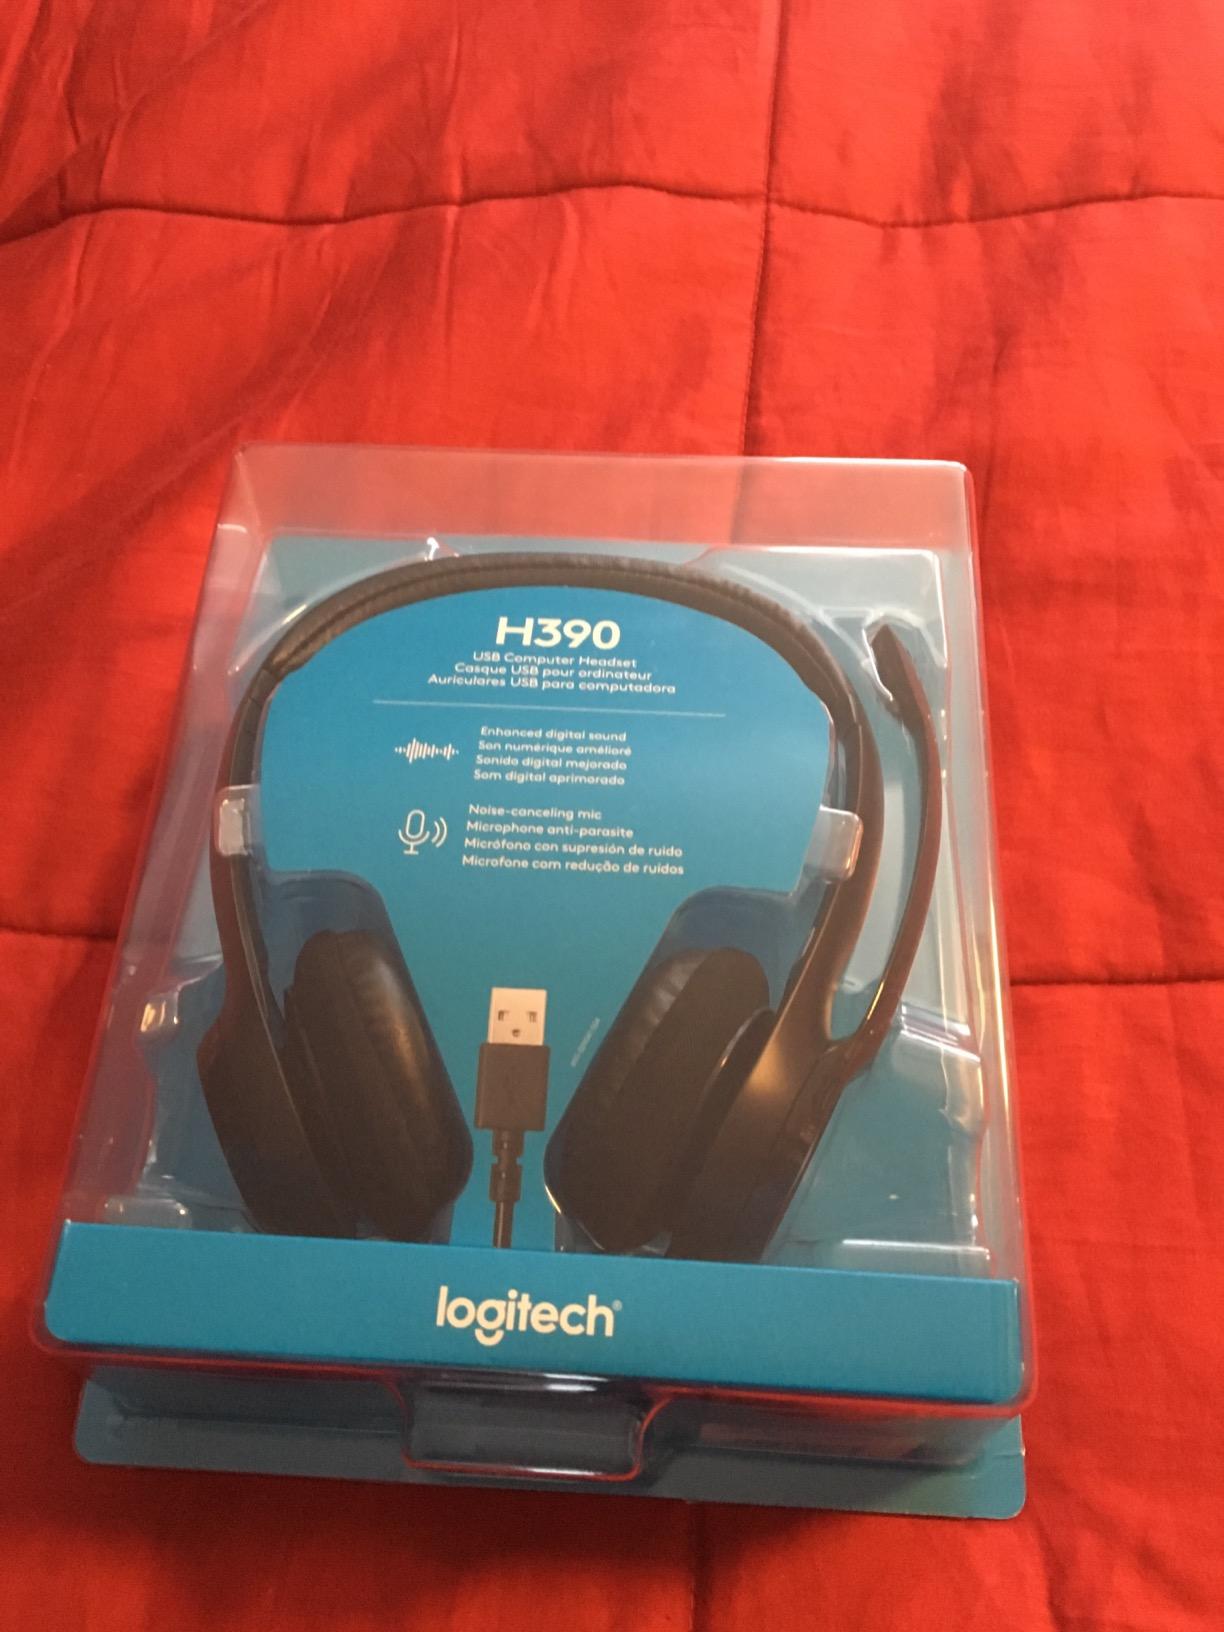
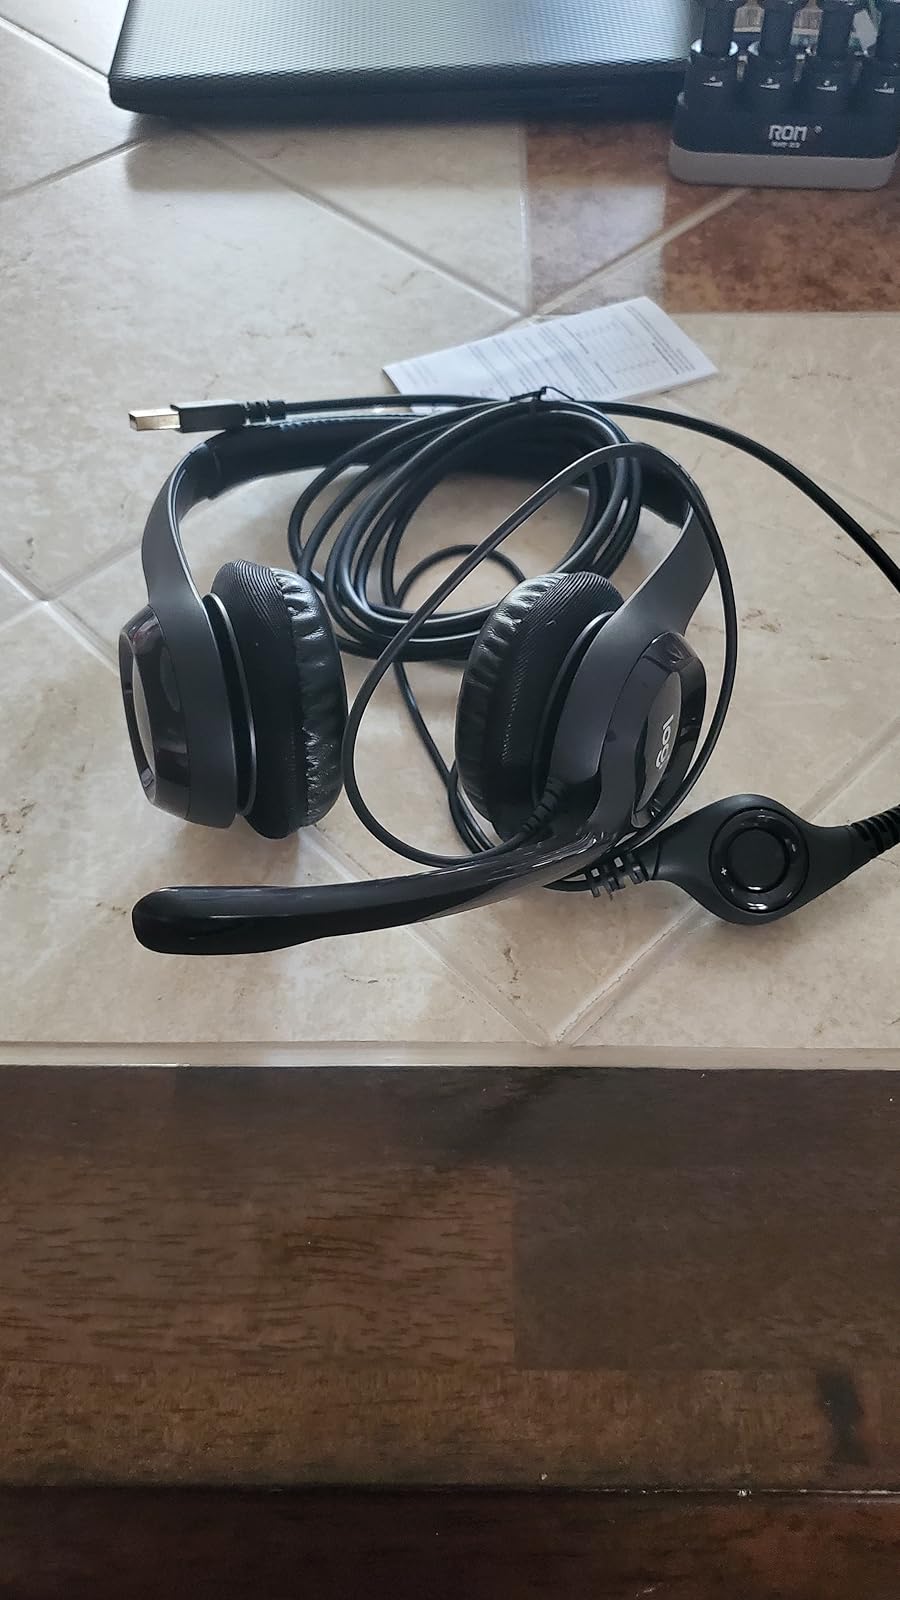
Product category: headphones
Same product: yes